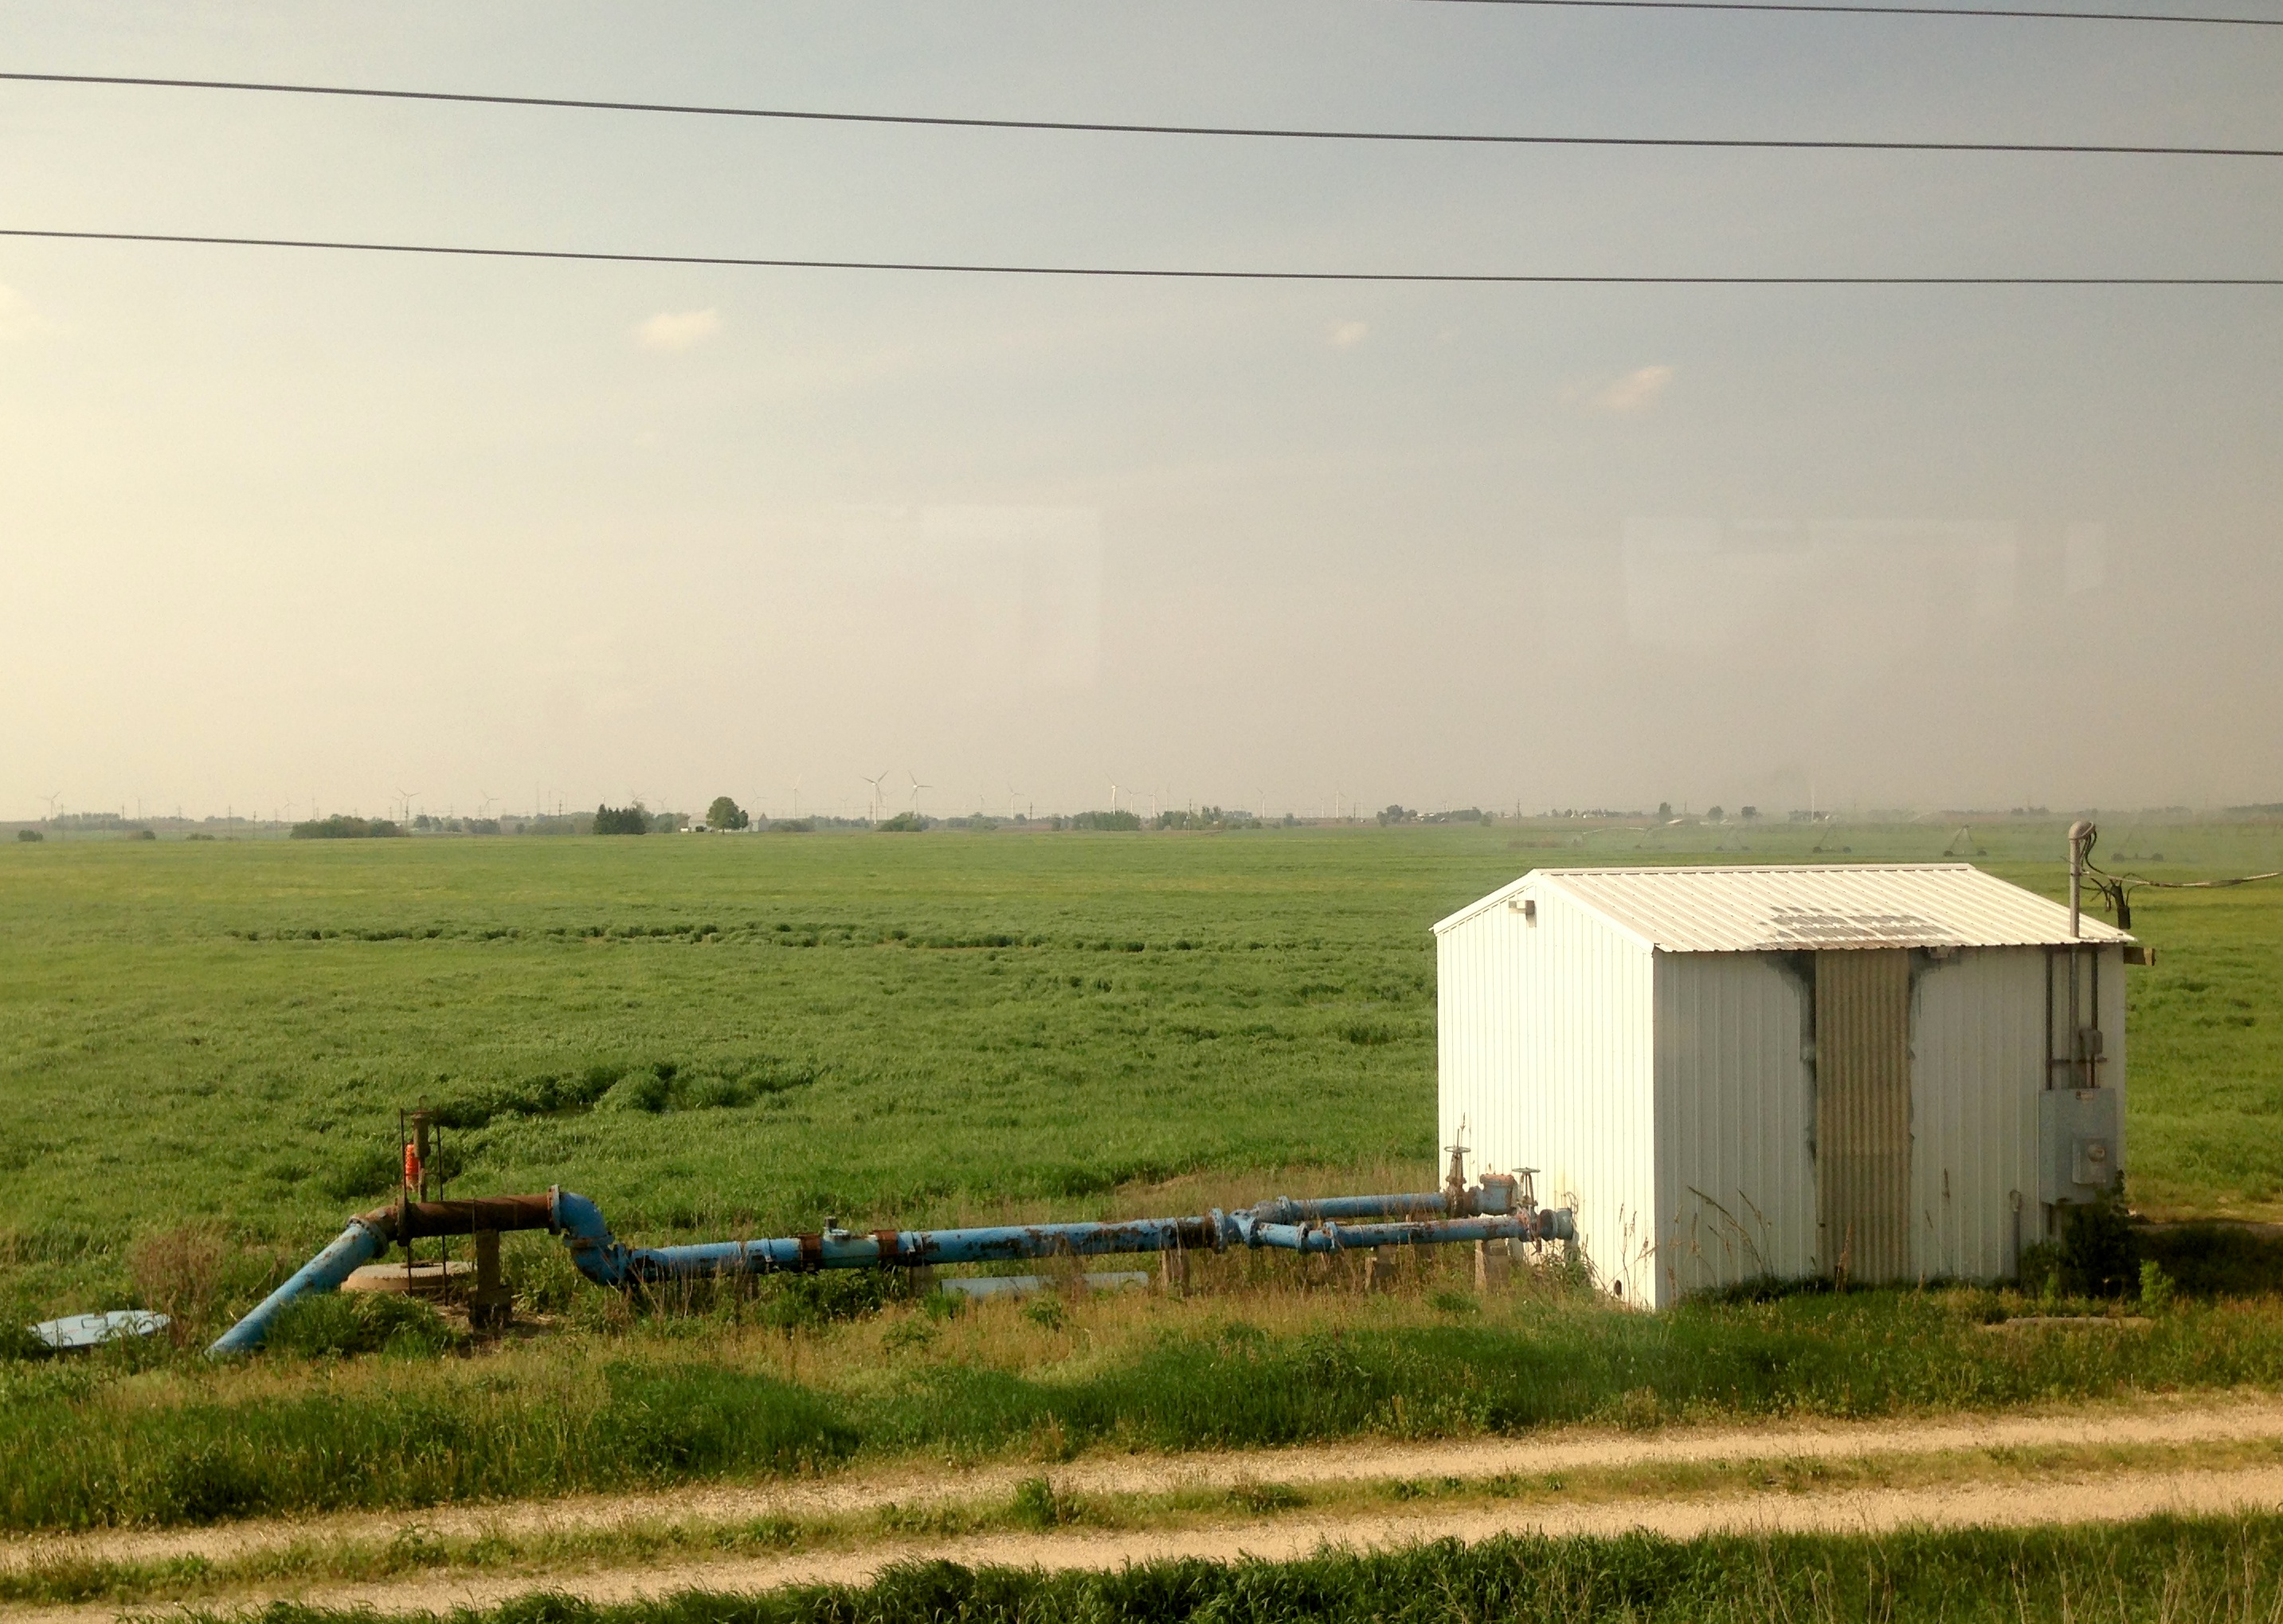
landscape, field, farm, meadow, prairie, building, barn, pasture, agriculture, plain, grassland, raildog, rural area